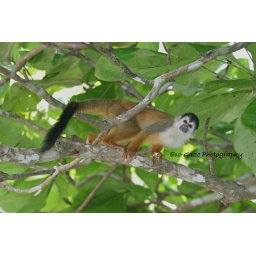
Squirrel monkey photo taken in the yard of the house we rented in Matapalo, Osa Pennisula, Costa Rica, 2008